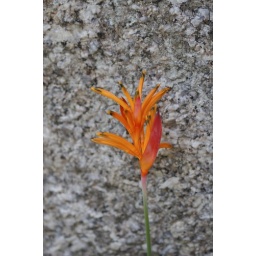
A very neat orange flower near Big Blue Bungalows on Koh Phangan.